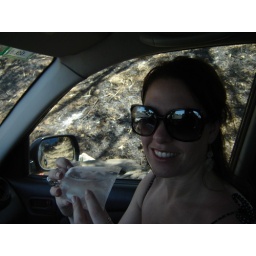
coconut water in a bag